Jetsun Pema (born 1940)

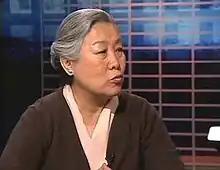
Jetsun Pema, 2009

Jetsun Pema (Tibetan: རྗེ་བཙུན་པདྨ་; Wylie: rje btsun padma; , born 7 July 1940) is the sister of the 14th Dalai Lama. For 42 years she was the President of the Tibetan Children's Villages (TCV) school system for Tibetan refugee students.